Colbert County Courthouse Square Historic District

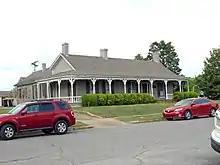
Godley House

On the east side of the courthouse across Main Street are the First Methodist Church (built 1926), the Clark Building (built 1926), and the Abernathy House. Single houses, now all used as law offices, mixed with modern infill face the courthouse on its other sides; the Godley House to the north was built in 1839, the Womble House to the west was built in the 1890s, and the Dirago House to the south was built in 1912.